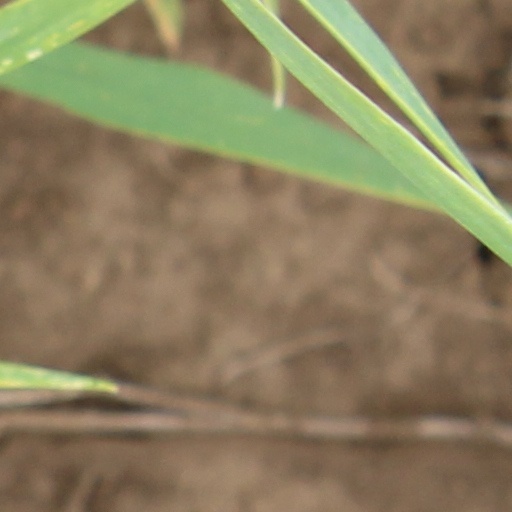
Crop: wheat